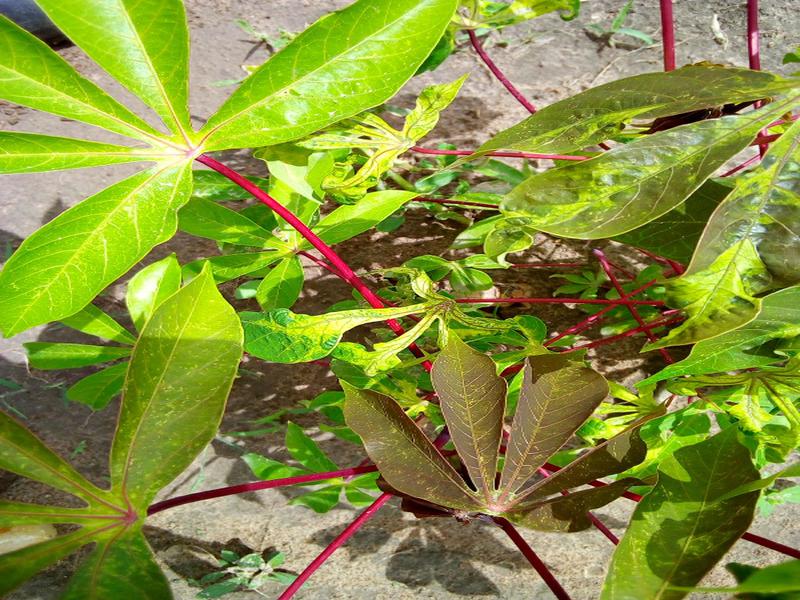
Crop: cassava
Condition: green_mottle